Q.931

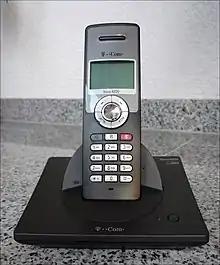

ITU-T Recommendation Q.931 is the ITU standard ISDN connection control signalling protocol, forming part of "Digital Subscriber Signalling System No. 1". Unlike connectionless systems like UDP, ISDN is connection oriented and uses explicit signalling to manage call state: Q.931. Q.931 typically does not carry user data. Q.931 does not have a direct equivalent in the Internet Protocol stack, but can be compared to SIP. Q.931 does not provide flow control or perform retransmission, since the underlying layers are assumed to be reliable and the circuit-oriented nature of ISDN allocates bandwidth in fixed increments of 64 kbit/s. Amongst other things, Q.931 manages connection setup and breakdown. Like TCP, Q.931 documents both the protocol itself and a protocol state machine.